Caste politics

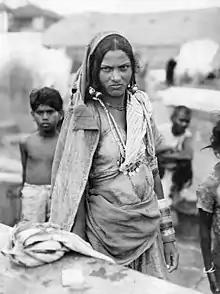
An Untouchable Woman of Bombay according to the Indian Caste System

The rise of caste-based mobilisation allowed marginalized caste groups to move past the mere consolations of legislative abolition, extending caste into the political frameworks. The term refers to the 'second democratic upsurge' from the late 1980s with high voter turnout and representation of lower-caste communities in state and national assemblies. Caste-based political mobilizations carried out by regional parties, like the Samajwadi Party and the Bahujan Samaj Party, especially in agrarian settings. The objective was caste-empowerment, aimed at resisting the inequalities perpetuated by the oppression of powerful upper-caste bureaucracies and governments. Regional political parties tapped into frustrations of marginalization by lower-caste communities. However, the rise of caste politics has not necessarily resulted in developmental gains for those at the bottom of the caste ladder.